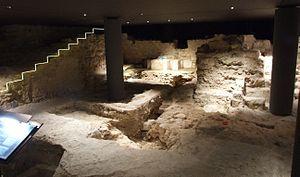
Fouilles, ancienne crypte, Abbaye Saint-Germain d'Auxerre, Auxerre, Yonne, Bourgogne, FRANCE
Auxerre [osɛʁ] est une commune française située dans le nord-ouest de la région Bourgogne-Franche-Comté, dans le département de l'Yonne, dont elle est le chef-lieu. Également bureau centralisateur de quatre cantons et siège de la communauté d'agglomération de l'Auxerrois, elle comptait 34 634 habitants au dernier recensement en 2017, ce qui en fait la première commune icaunaise et la cinquième commune de Bourgogne-Franche-Comté en nombre d'habitants. Son aire urbaine totalise près de 93 000 habitants la même année. L'unité urbaine d'Auxerre est la 146ᵉ unité urbaine la plus peuplée de France avec 43 000 habitants.